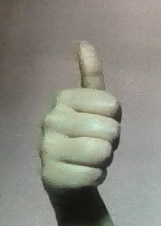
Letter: aleff